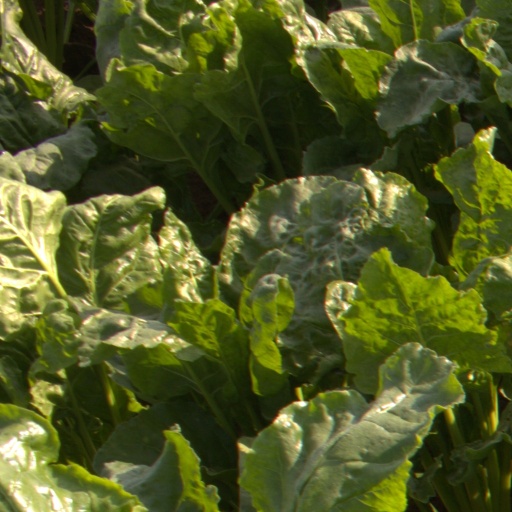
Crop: sugar beet